Chevrolet Chevelle

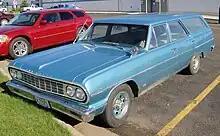
1964 Chevrolet Chevelle 300 station wagon

Originally conceived as an upsizing of the Chevy II with a unibody platform (similar to the Fairlane, and the full-size Chrysler B-platform of the same era), which originated with the XP-726 program, GM's "senior compact" A-platform used a body-on-frame construction using a suspension setup similar to its full-sized automobiles with a four-link rear suspension (the axle has four control arms which are attached to the frame with rear coil springs sandwiched between the axle, and spring pocket—this design was used with the B platform vehicles). The name "chevelle" has been speculated as influenced by "gazelle" and "Chevrolet" combined, as a smaller sedan to the Impala.